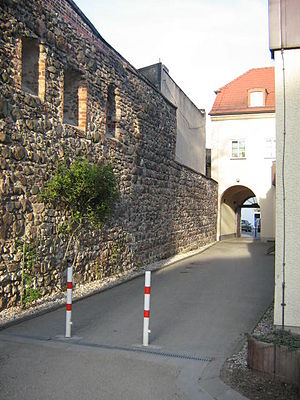
Strausberg / Billede
Strausberg er en by i Landkreis Märkisch-Oderland i den tyske delstat Brandenburg.